Fokker F.II

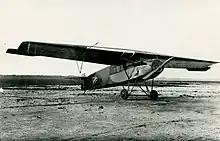
The V.45 prototype in 1919

The Fokker F.II was a single engined high-wing cantilever monoplane with a design lineage that went back to designer Reinhold Platz's Dr.I triplane, via the biplane D.VII and monoplane D.VIII fighters and his unflown F.I civil design. The Dr.I was the first aircraft to use the thick high lift/drag airfoils that enabled high climb rates and also allowed internal wing bracing. Hence the triplane wing needed no external wire bracing and its monoplane successors, apart from attachments to the fuselage were simple cantilever structures.